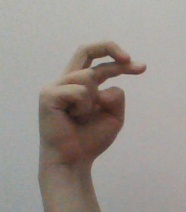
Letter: zay